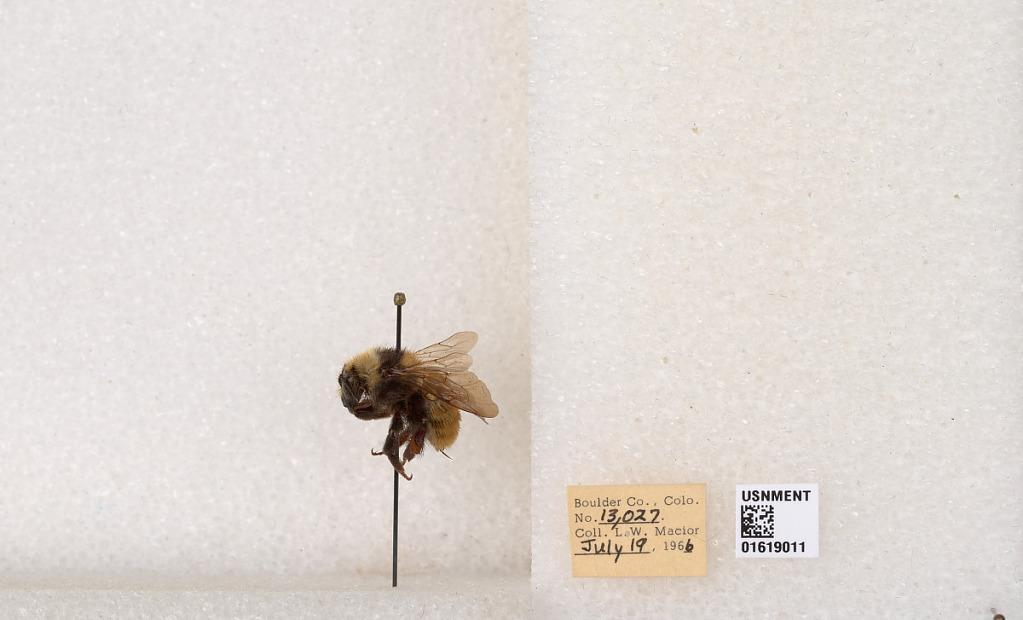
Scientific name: Bombus appositus Cresson
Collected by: L. Macior
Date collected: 1966-7-19
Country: United States
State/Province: Colorado
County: Boulder
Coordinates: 40.0925, -105.358